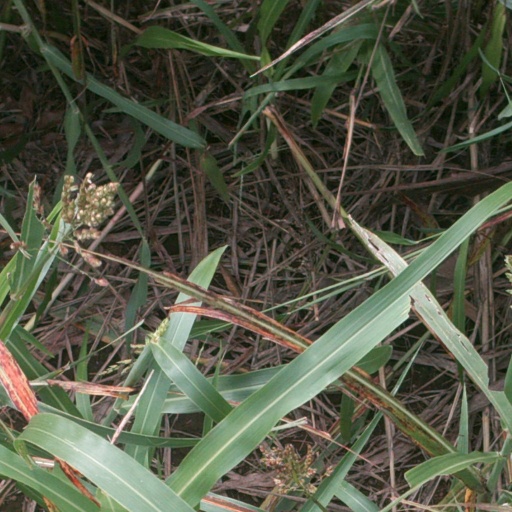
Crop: sorghum